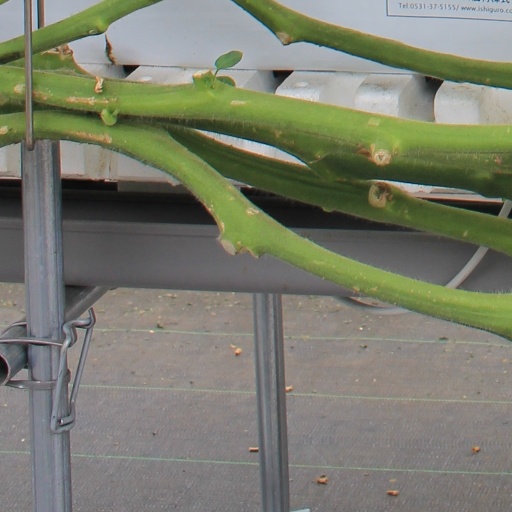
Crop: tomato